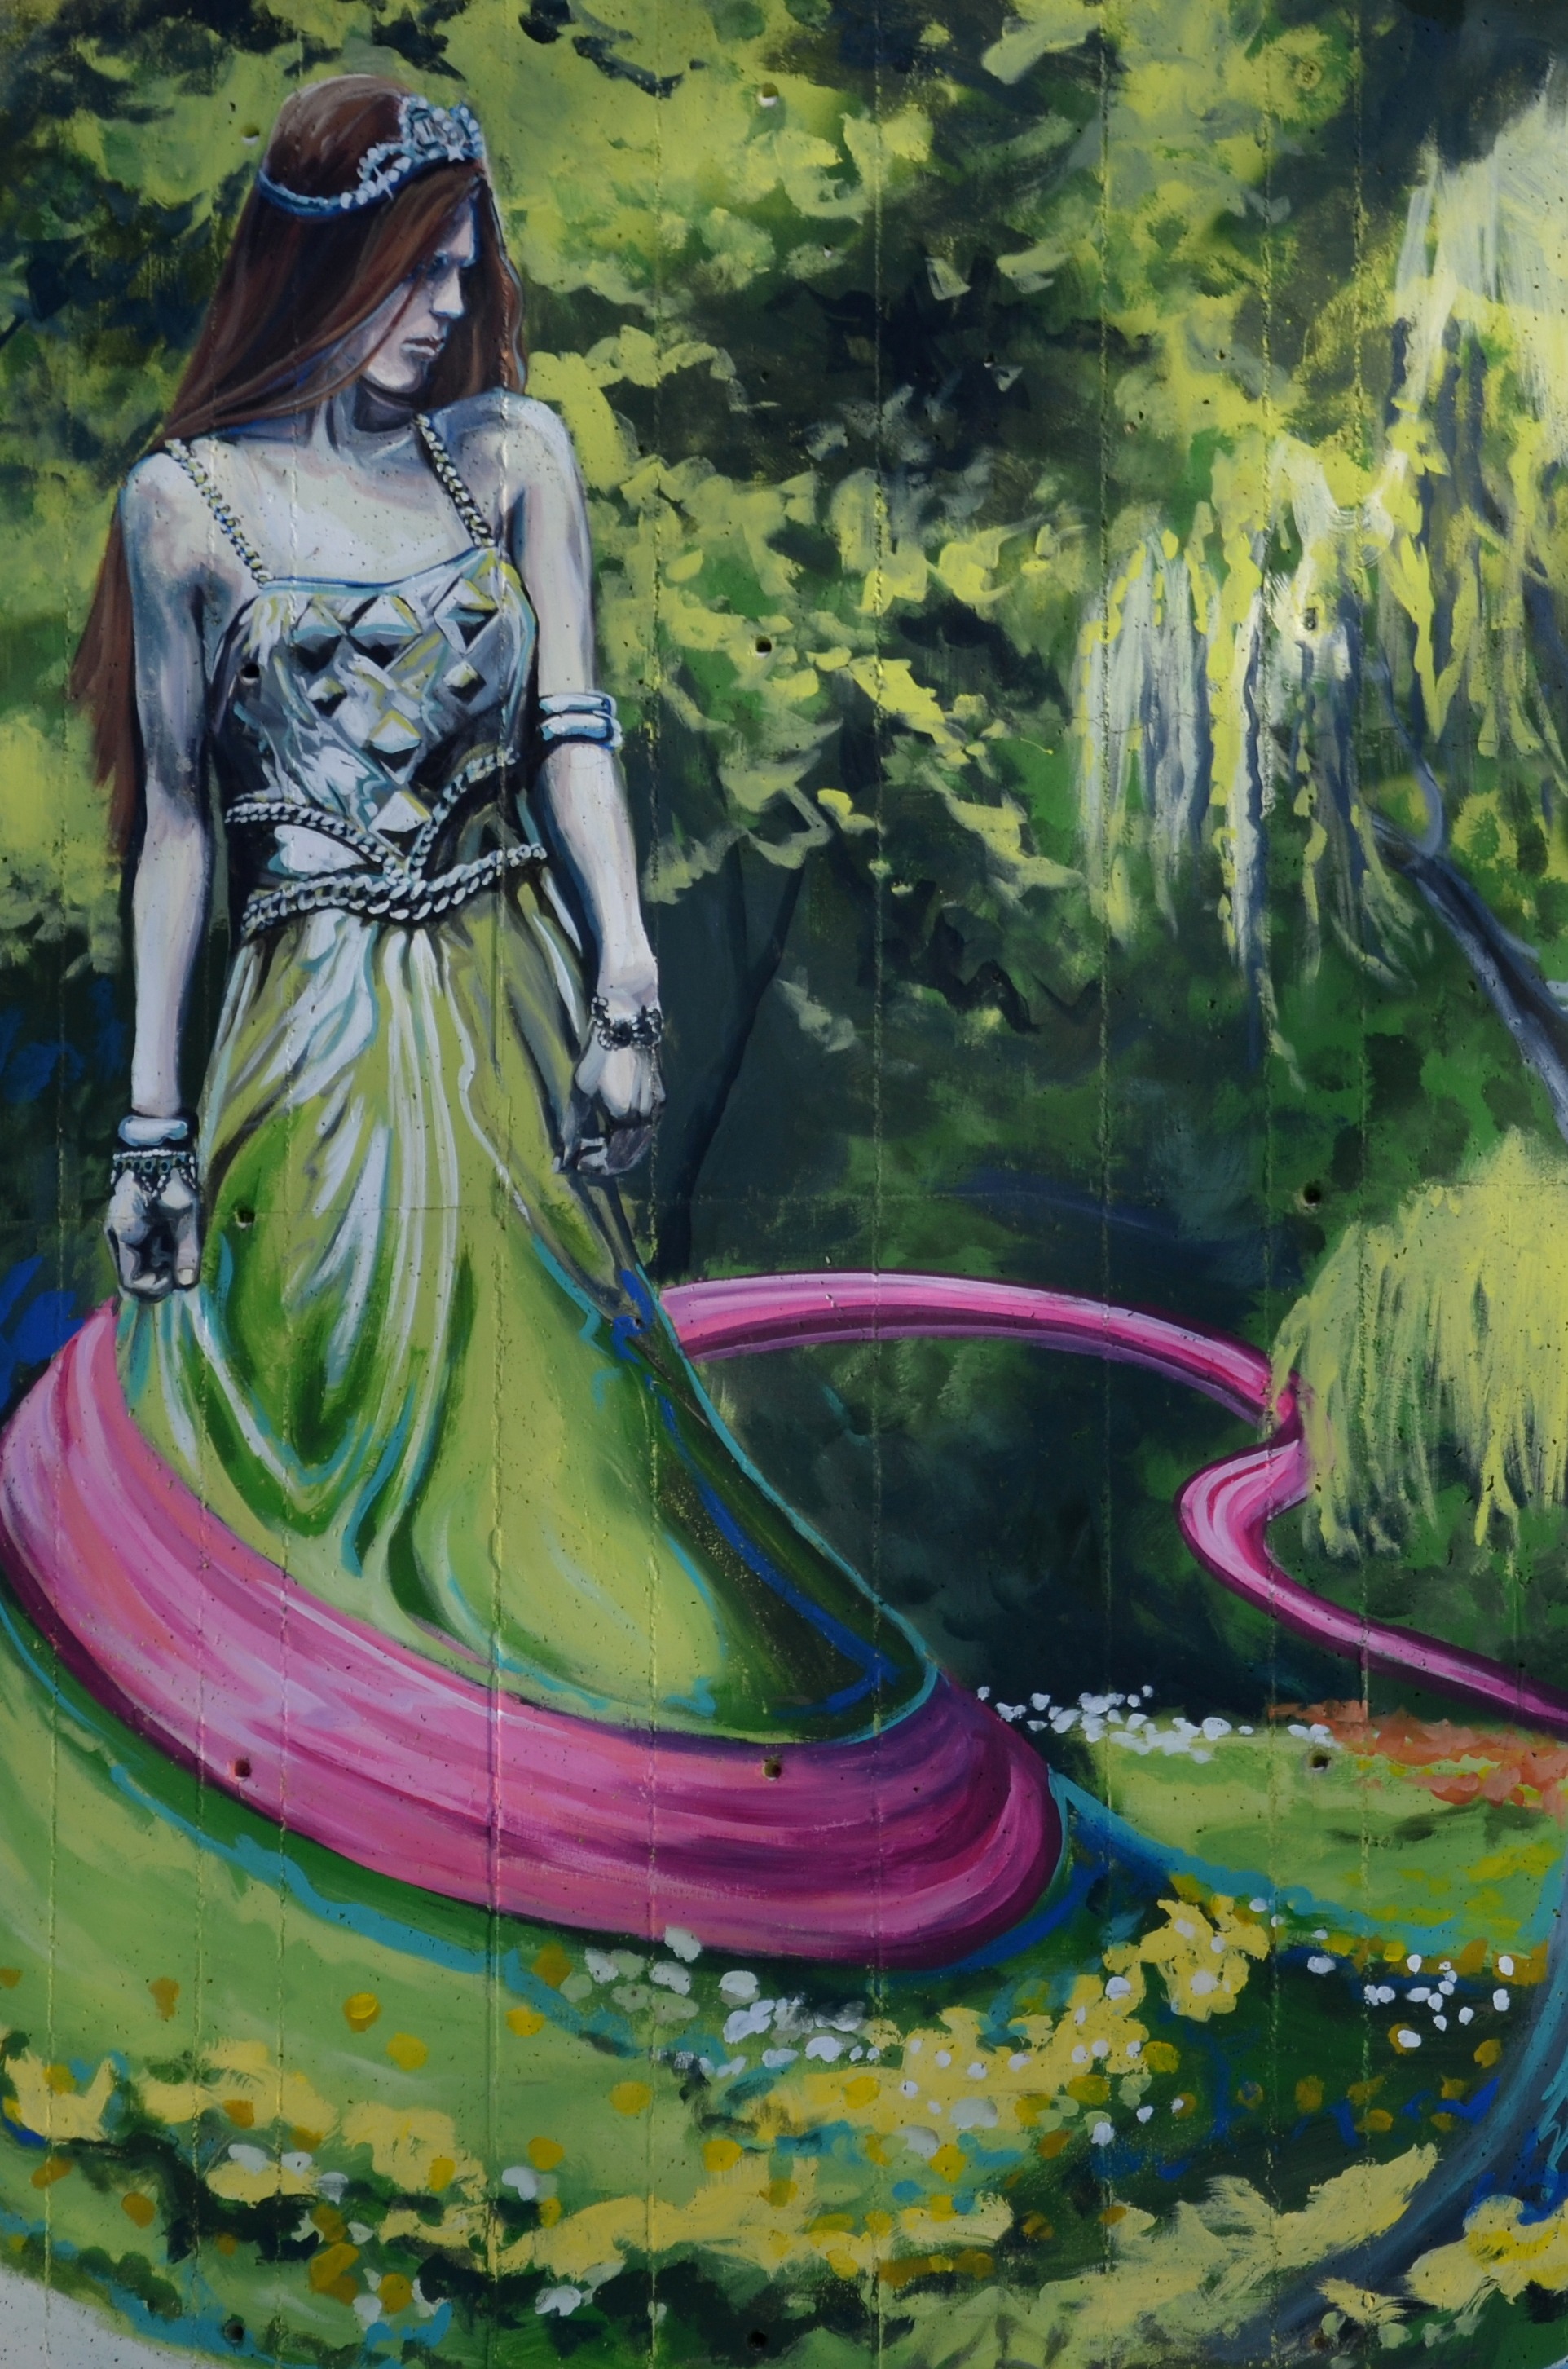
city, wall, artistic, artwork, painting, art, illustration, lovely, canada, winnipeg, mural, beautiful, cities, mythology, modern art, acrylic paint, paining